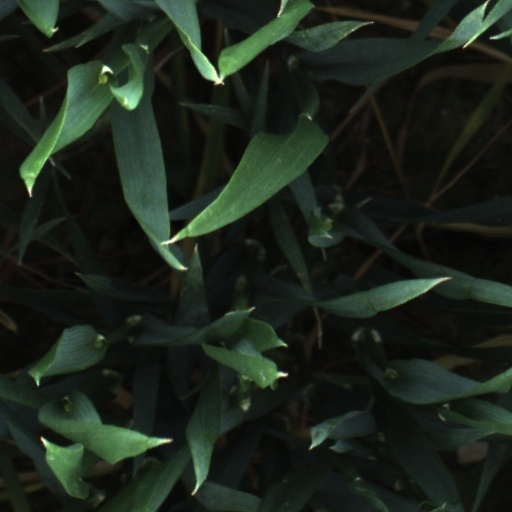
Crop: wheat